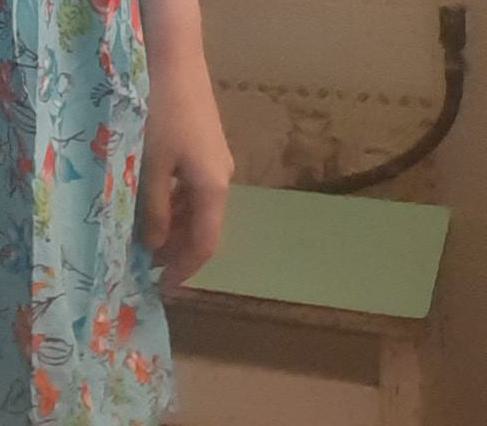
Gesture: no_gesture